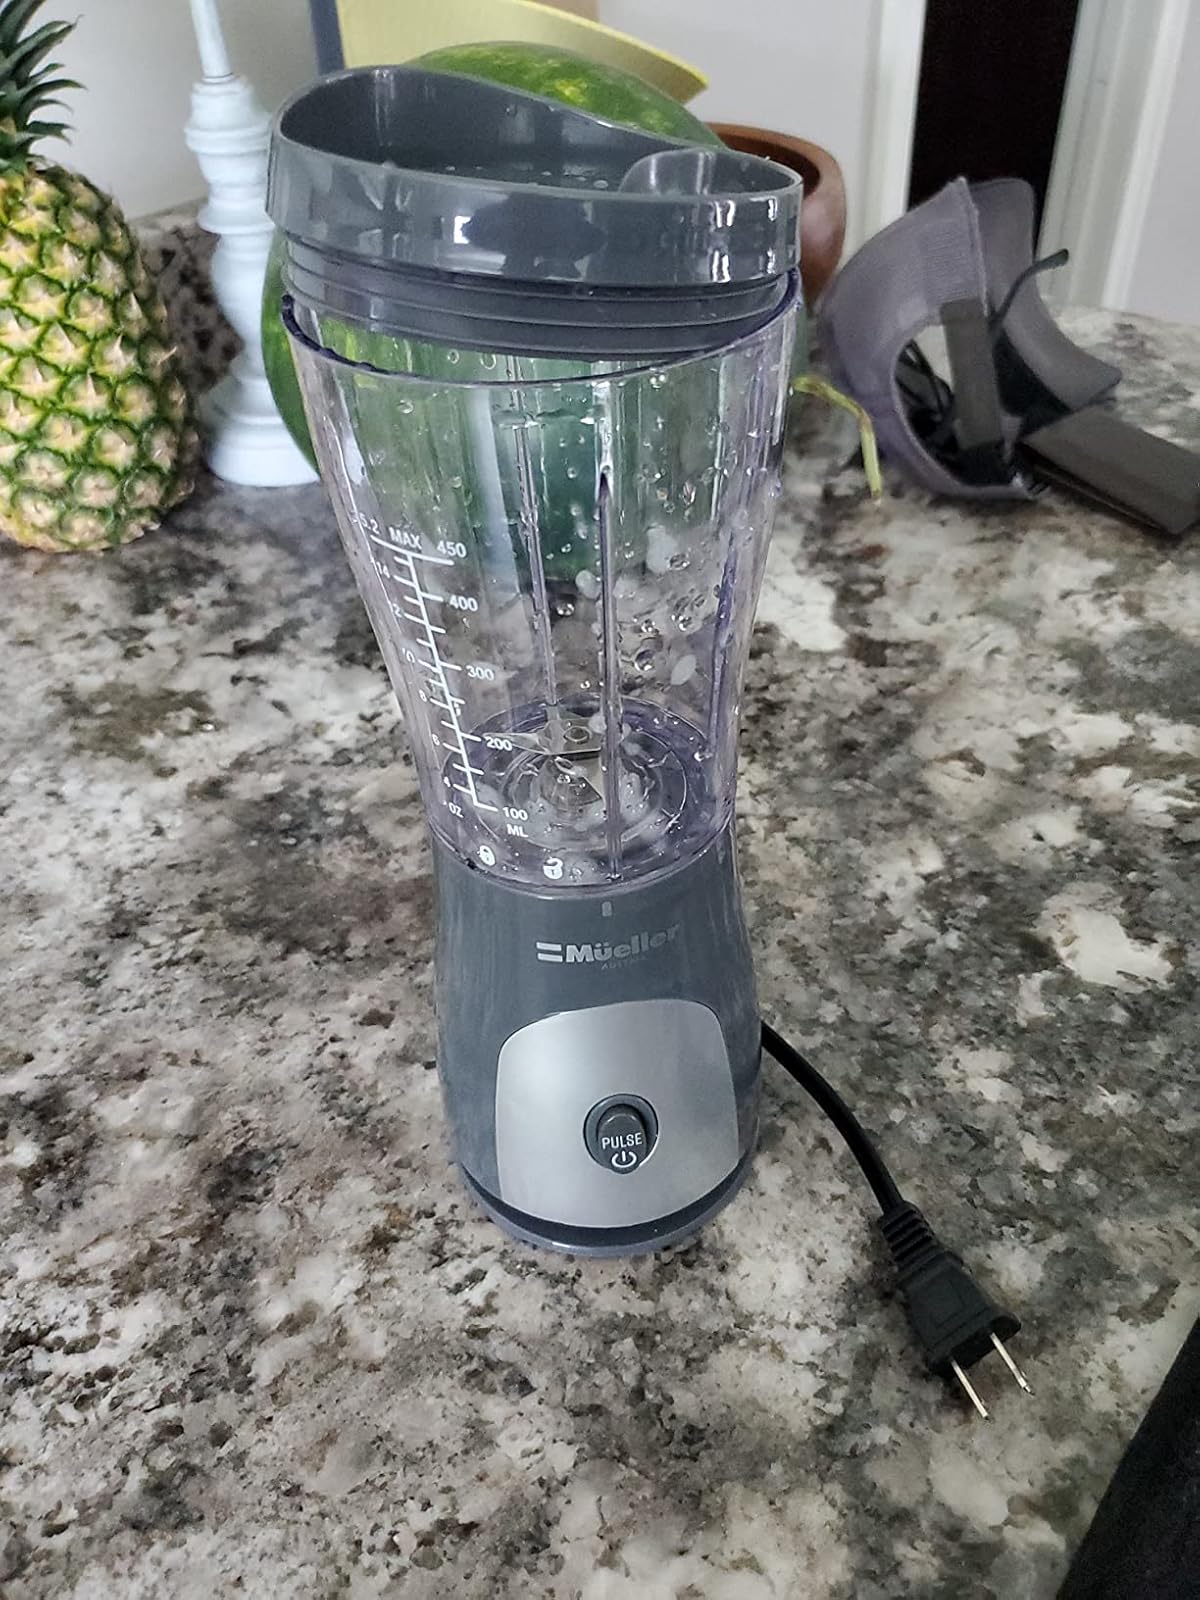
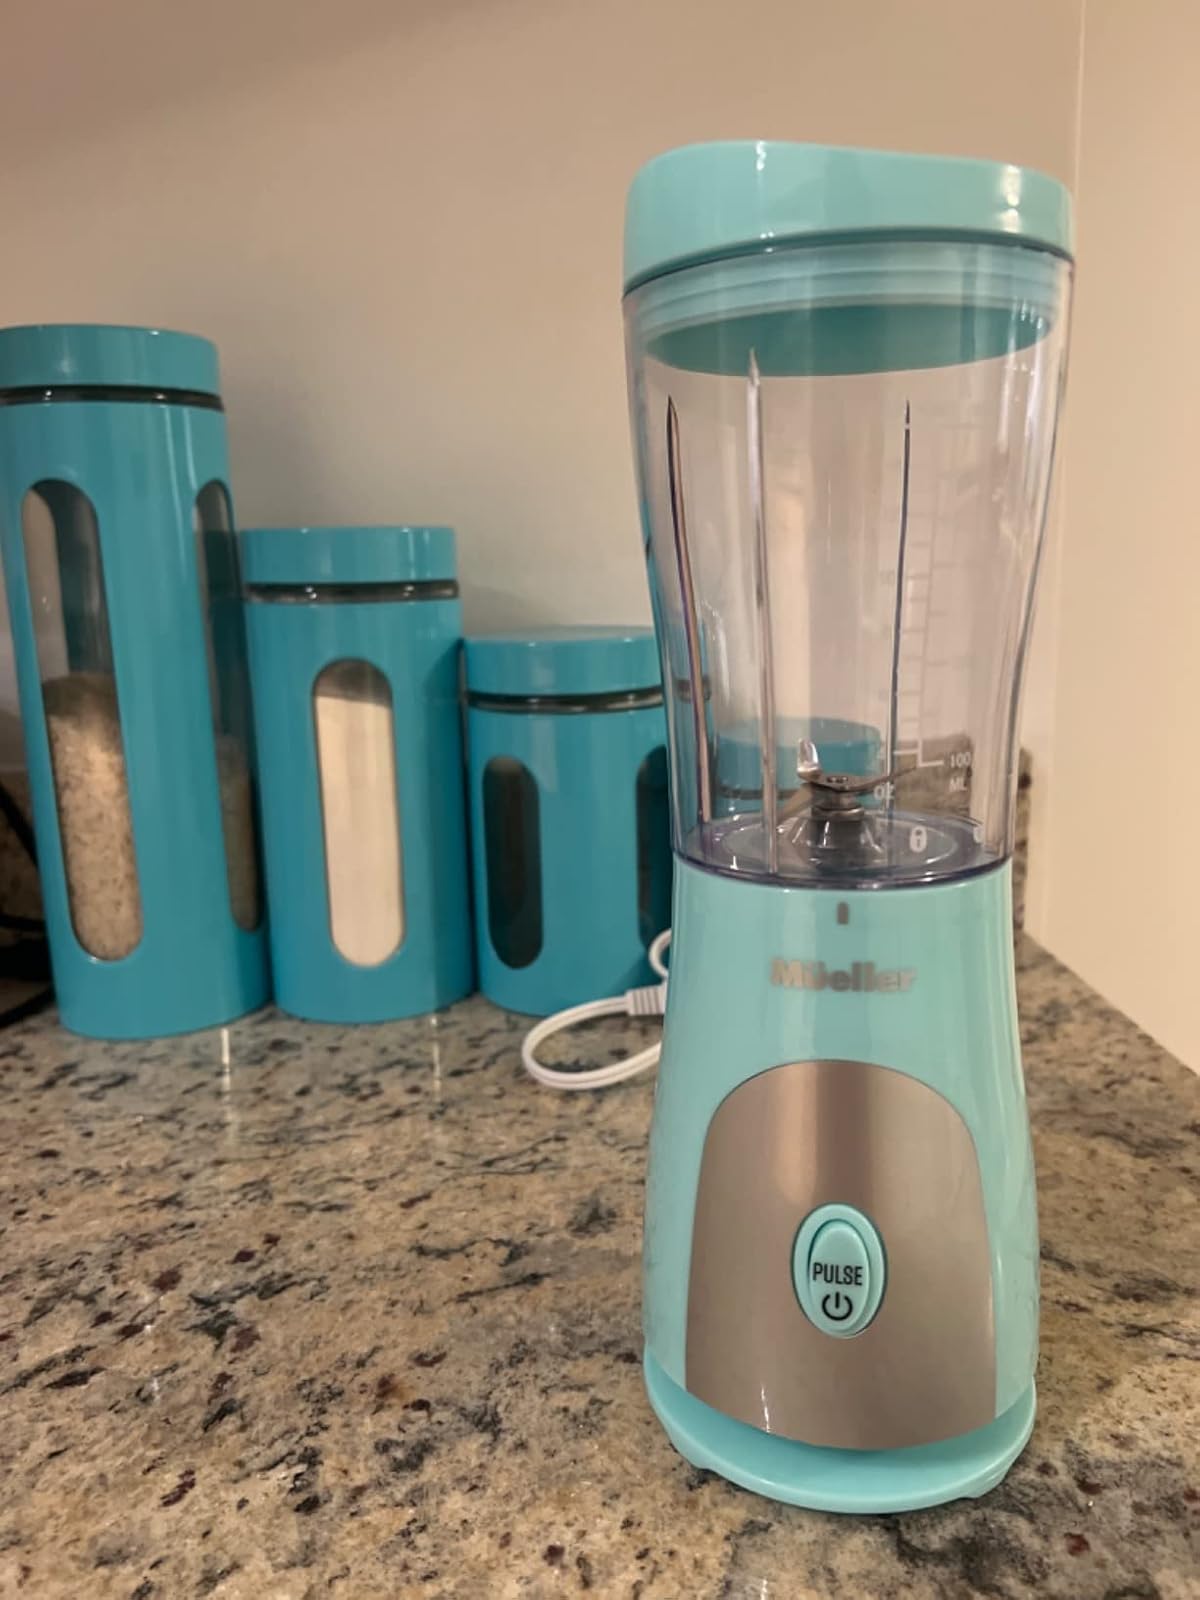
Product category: items_blender
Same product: no